Al-Farooq (title)

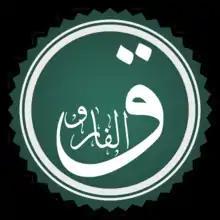
Arabic Calligraphic representation of Al-Farooq

Al-Farooq (Arabic: الفاروق, "distinguisher") is the title given to one who distinguishes right from wrong. Sunni Muslims use the title Al-Farooq for Umar, while Shia Muslims believe it is a title reserved exclusively for Ali , and that the Prophet Muhammad gave him this title. There is disagreement among Sunnis as to whether the Prophet or the People of the Book gave this name to Umar.